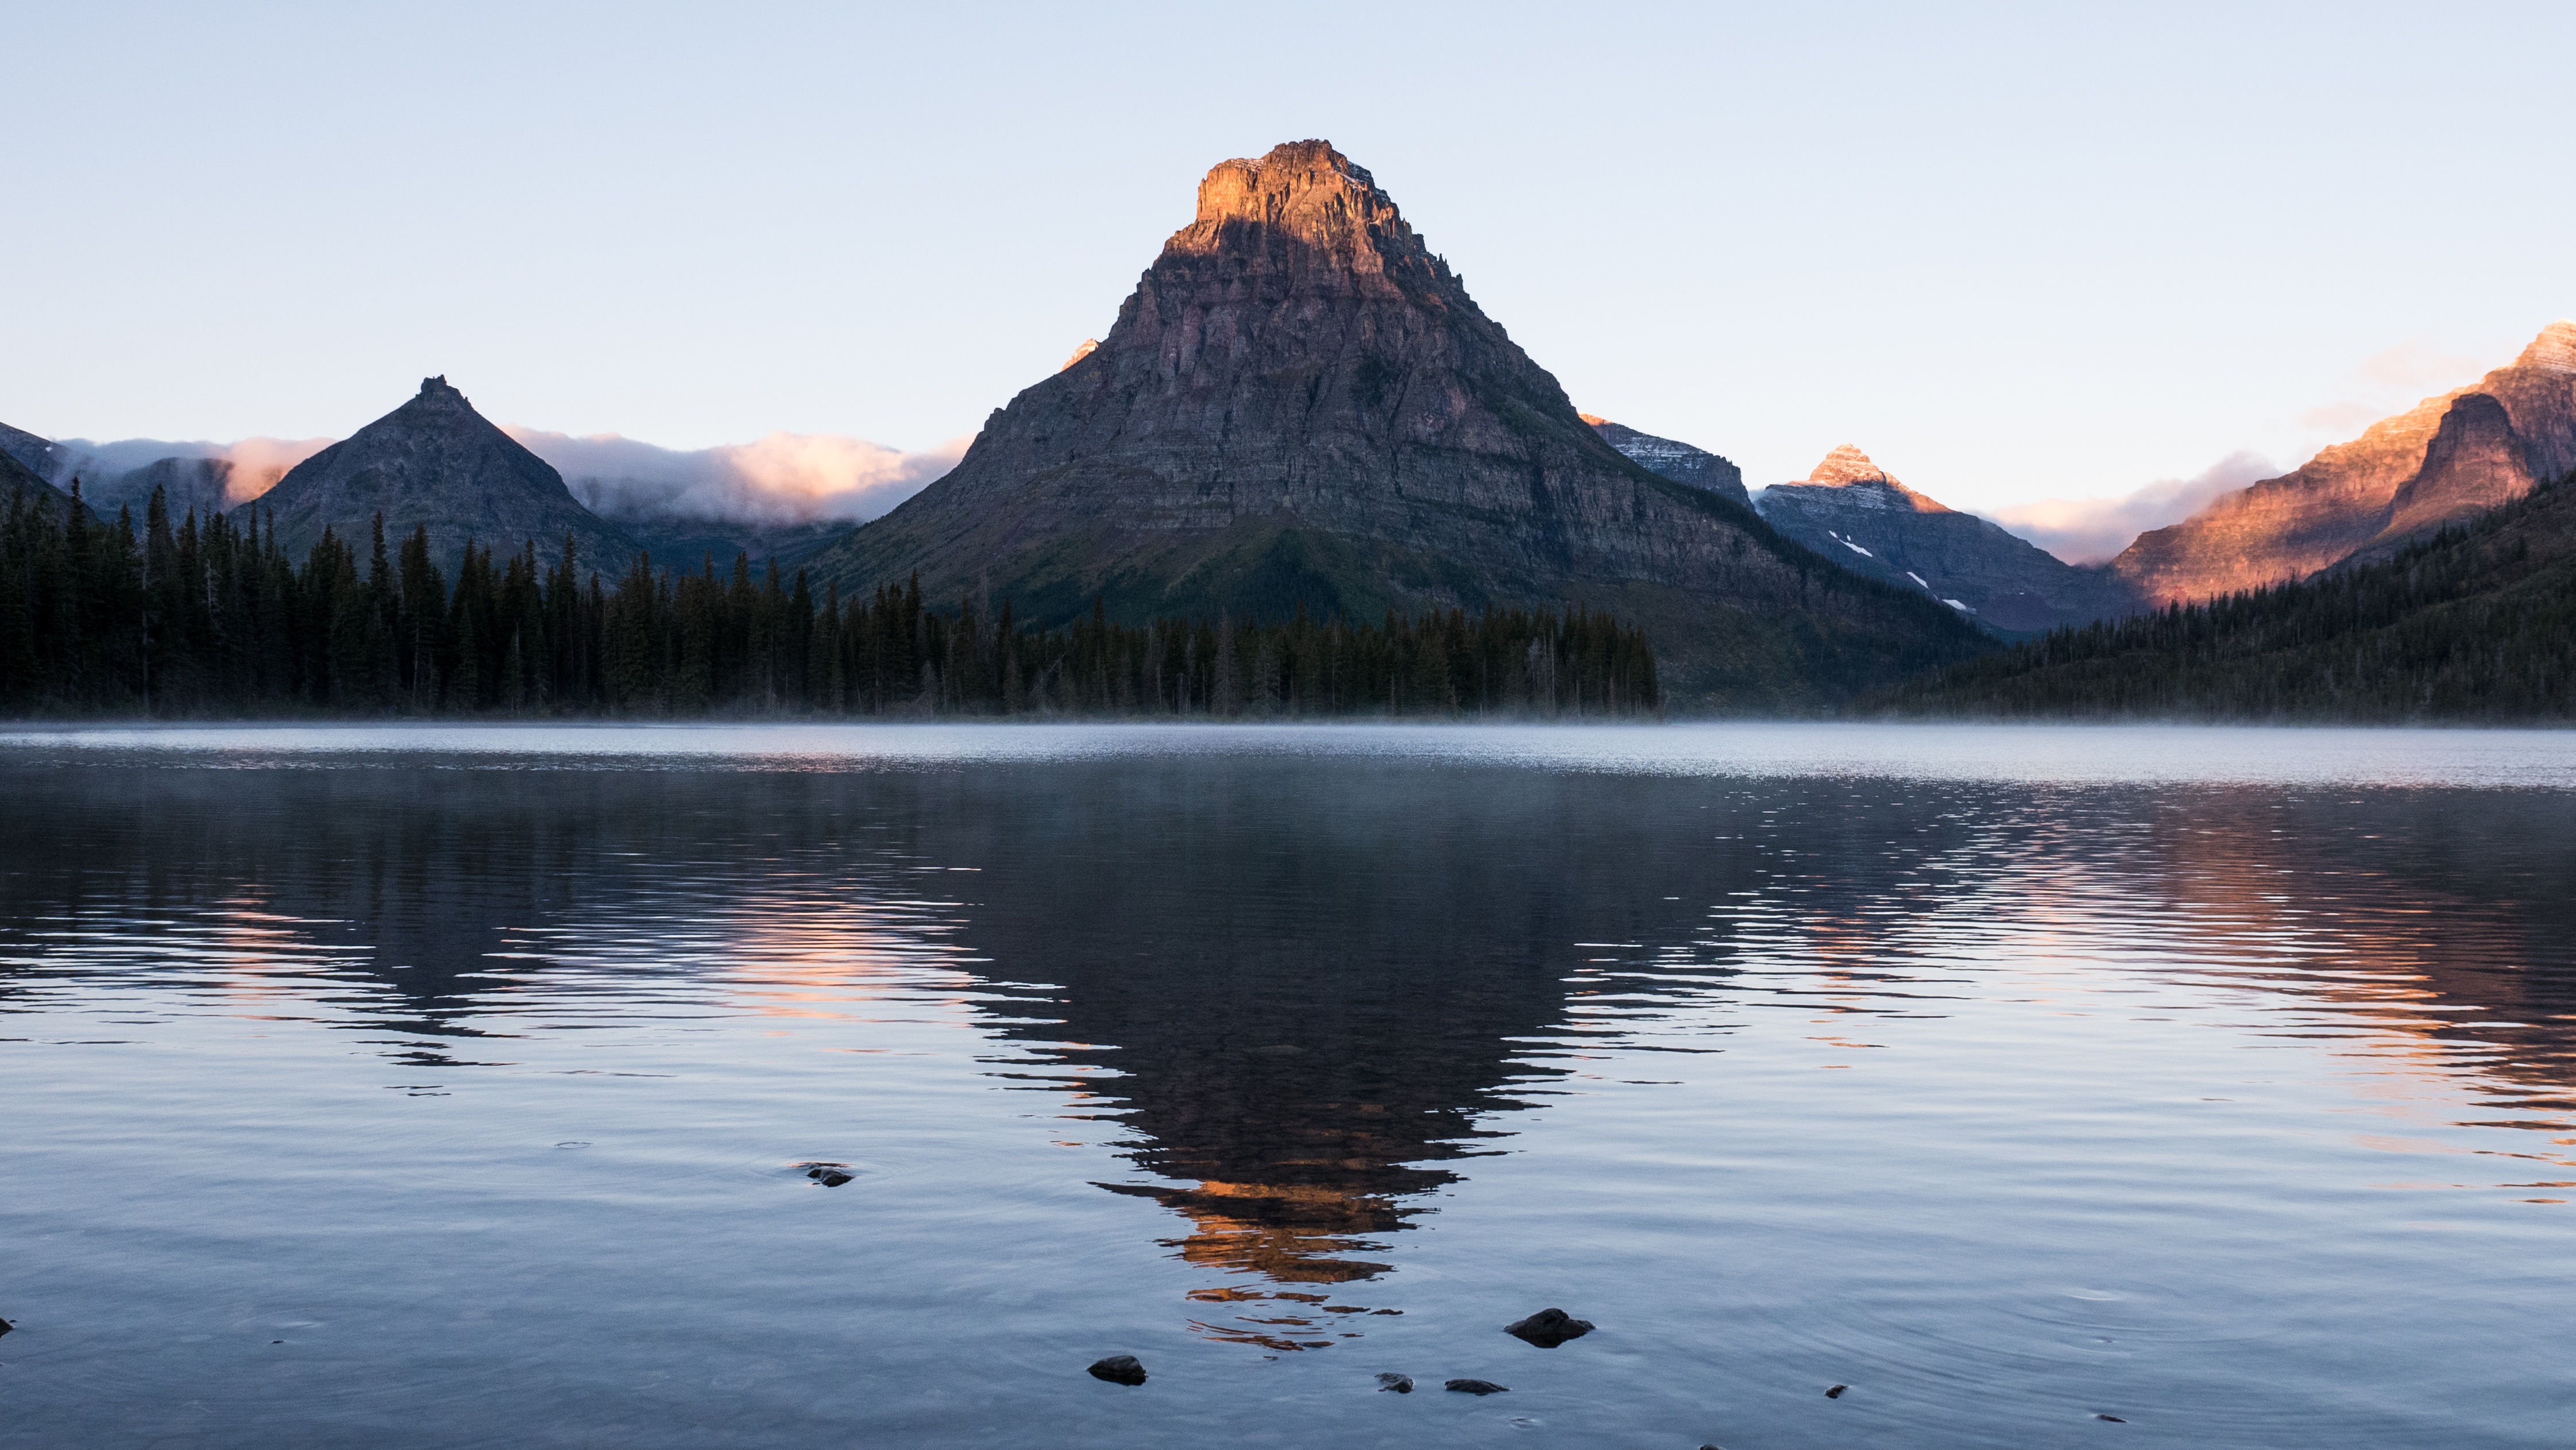
landscape, water, nature, wilderness, mountain, sunrise, morning, lake, dawn, mountain range, dusk, reflection, autumn, reservoir, body of water, loch, mountainous landforms